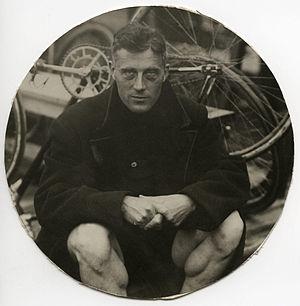
Gerard Bosch van Drakestein est un coureur cycliste néerlandais. Il a participé aux Jeux olympiques de 1908, de 1924 et de 1928. Aux Jeux de Paris en 1924, il a obtenu la médaille de bronze du tandem avec Maurice Peeters. À 41 ans, il est médaillé d'argent du kilomètre aux Jeux d'Amsterdam en 1928.